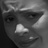
Emotion: sad